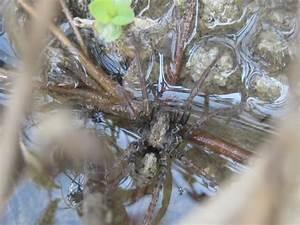
spider